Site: brandenburg
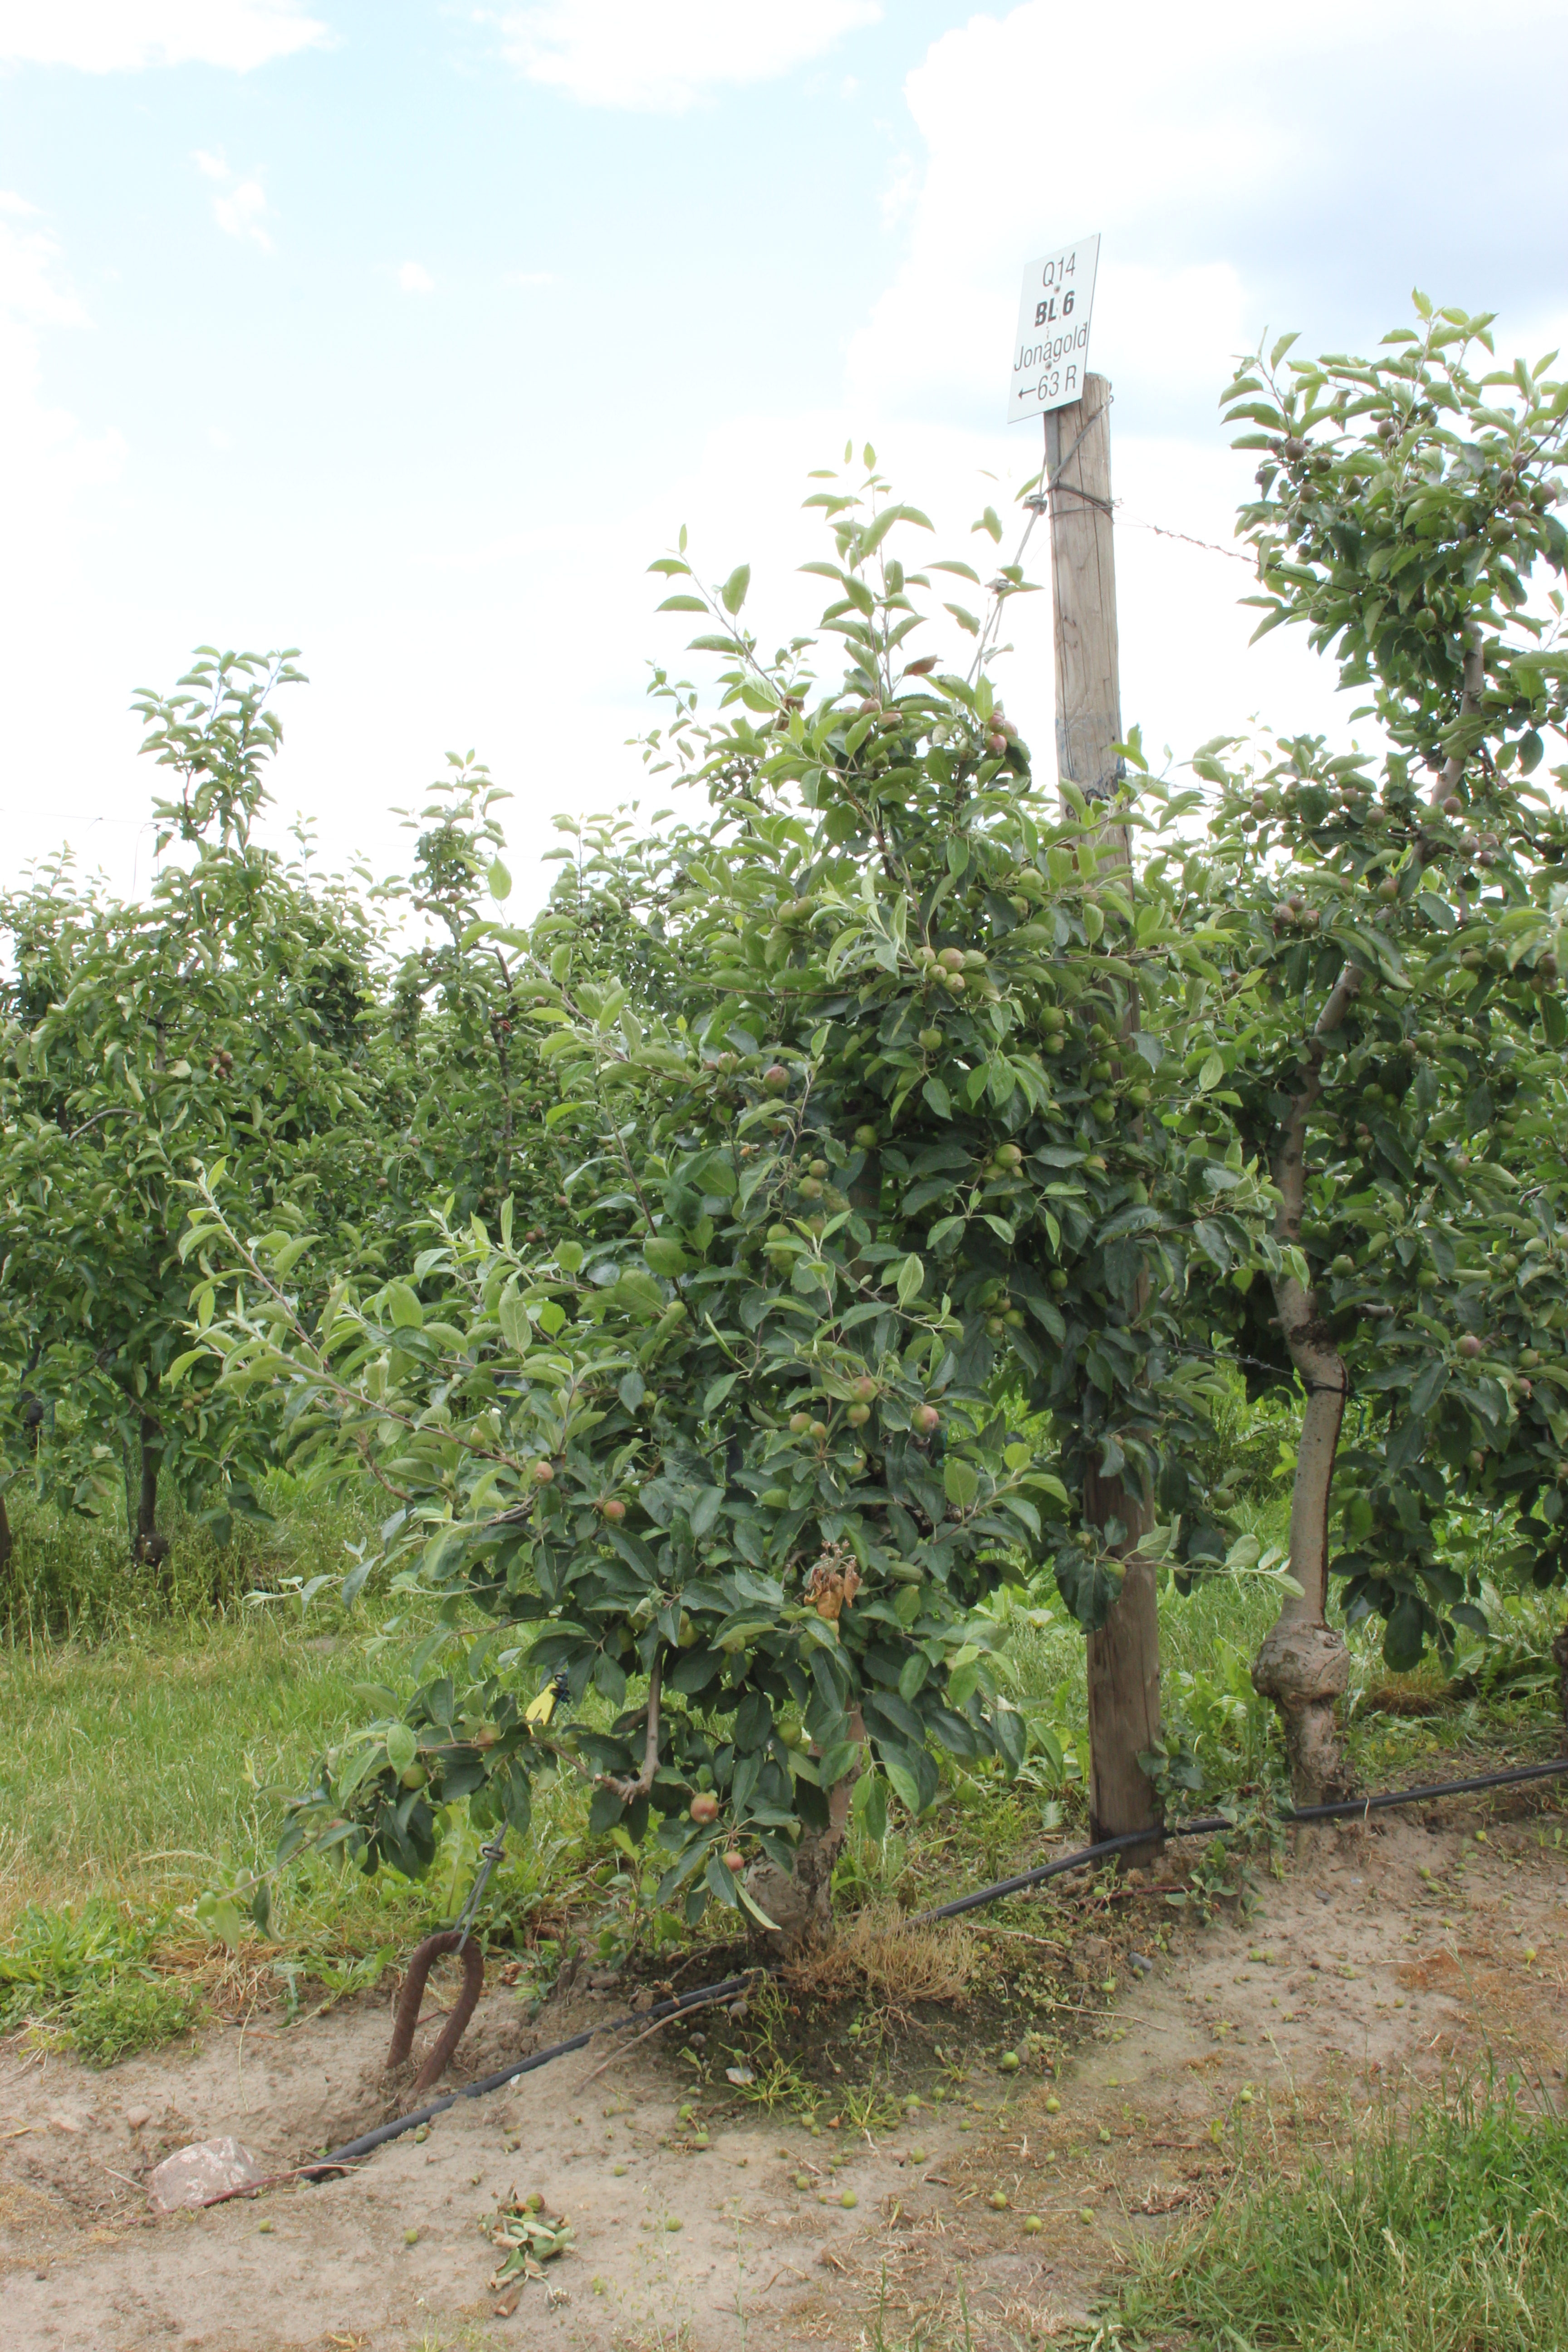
Growth stage (BBCH 73): Development of fruit